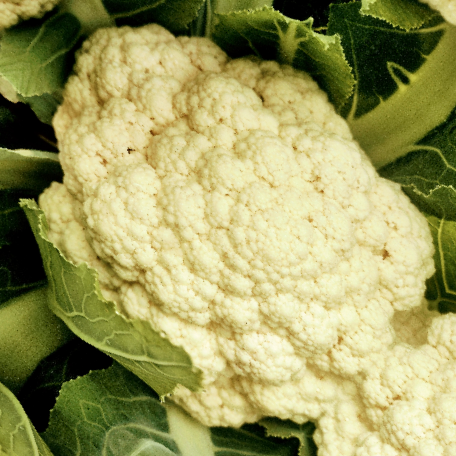
Label: Disease Free